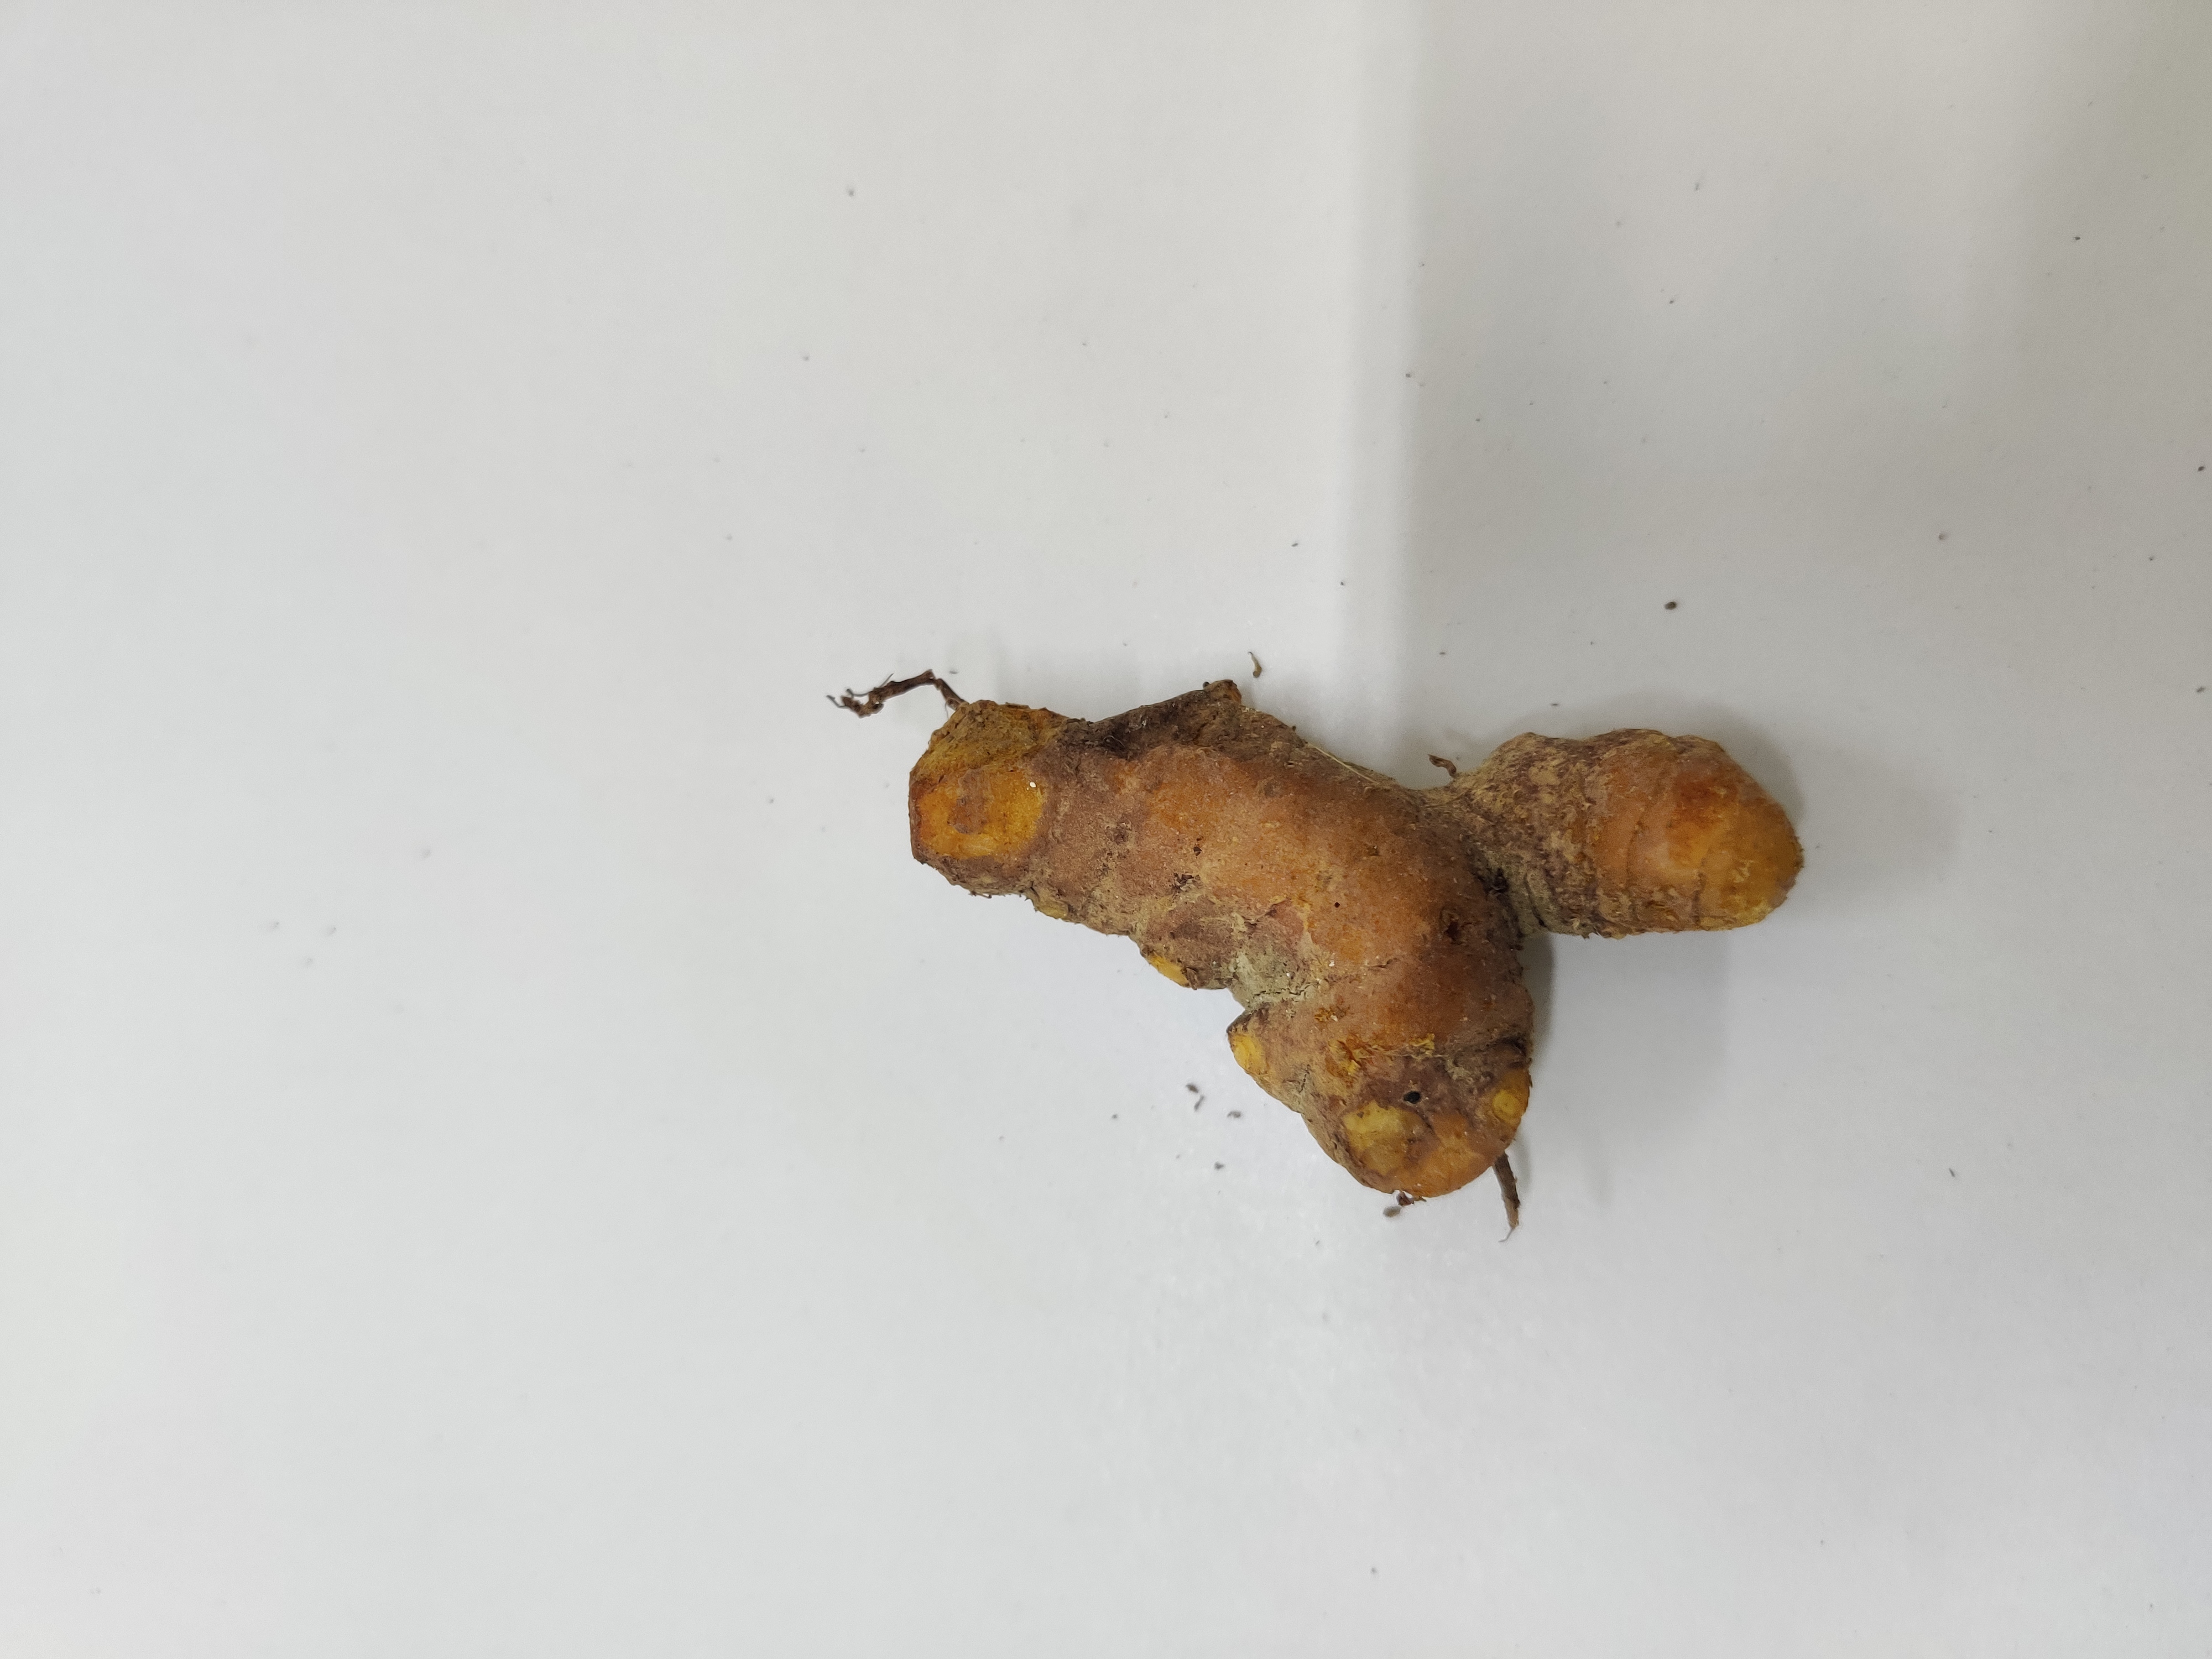
Crop: Turmeric
Condition: Fresh